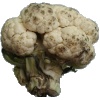
Label: Cauliflower 1